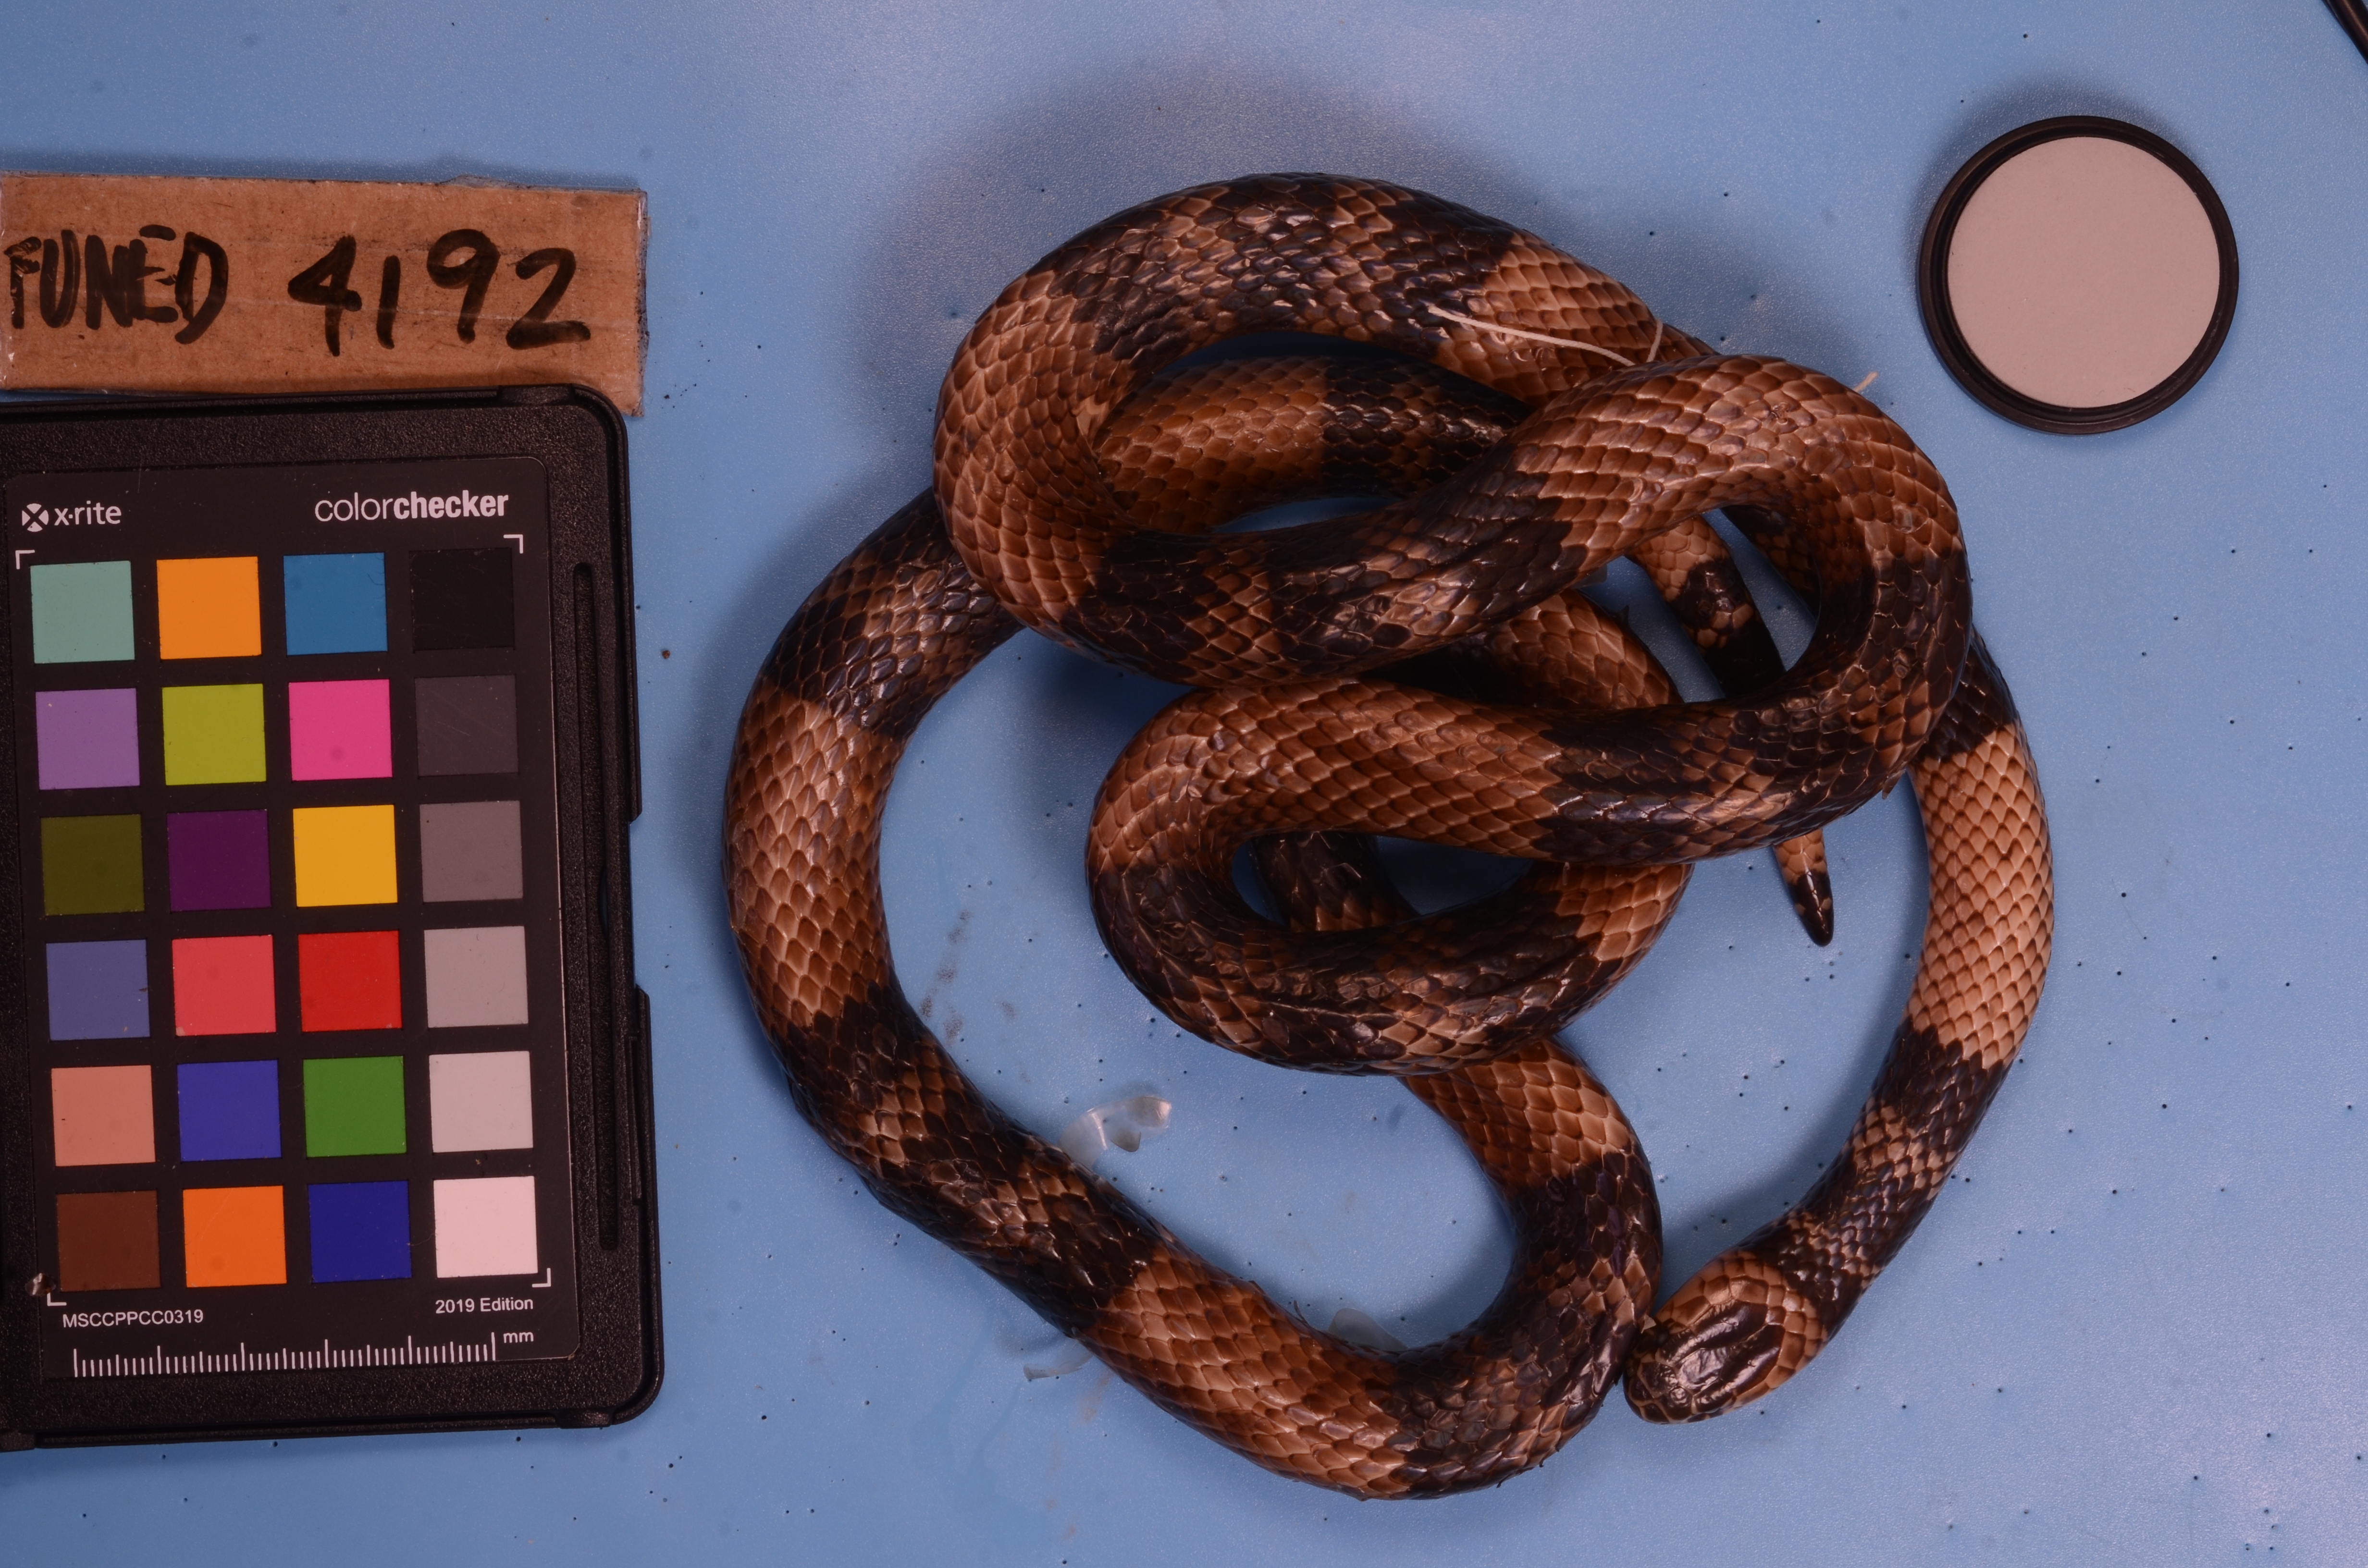
Species: Micrurus frontalis
View: dorsal
Mimicry status: model